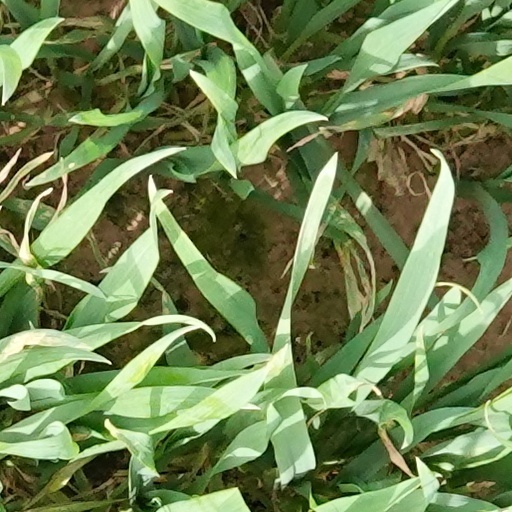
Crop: wheat